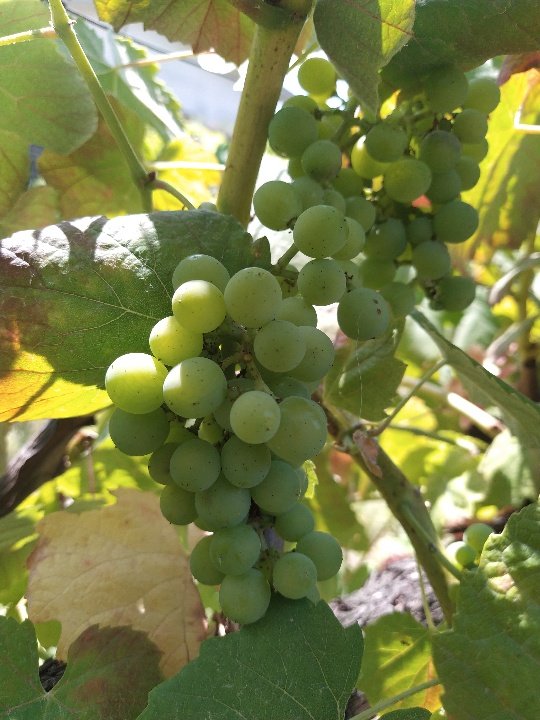
Berries visible: 62
Grape clusters: 2